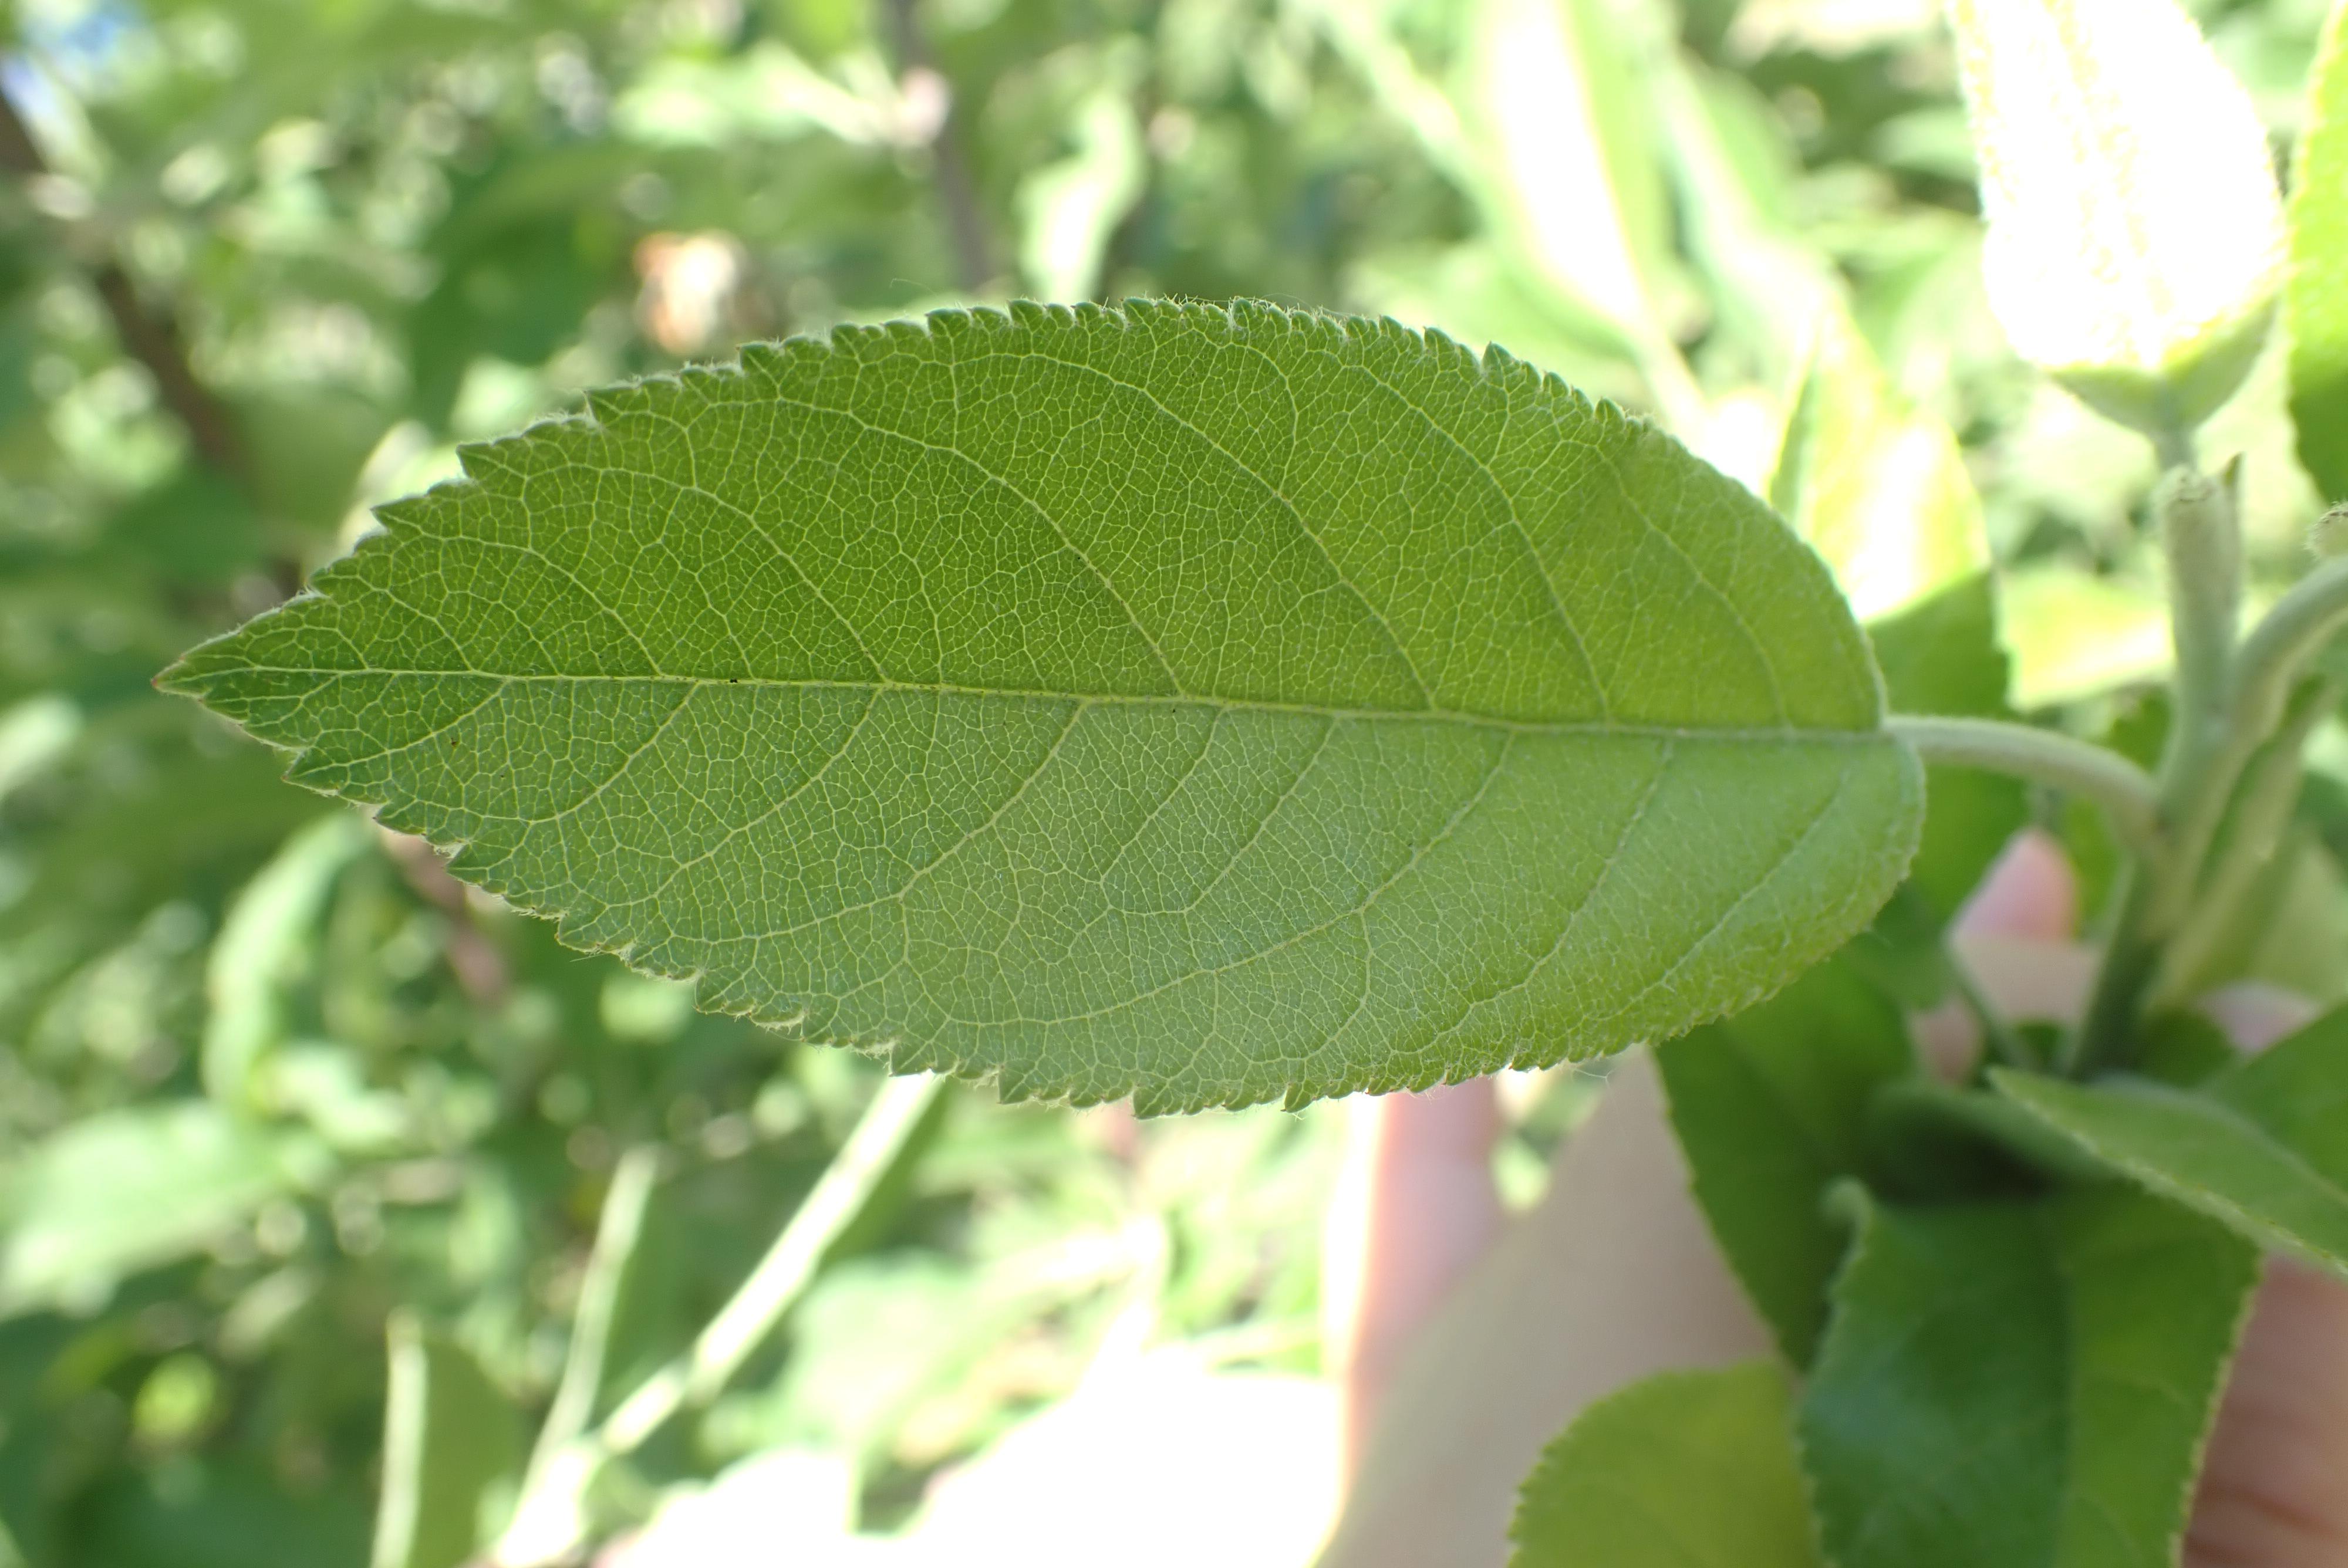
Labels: healthy